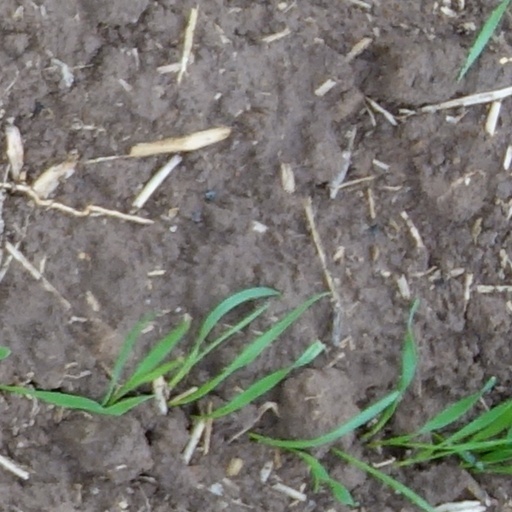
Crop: wheat